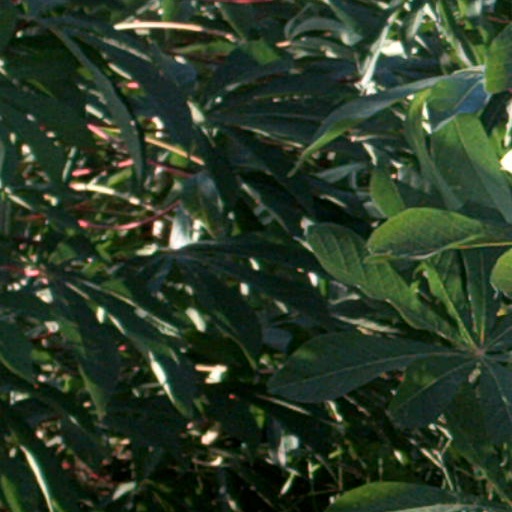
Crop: cassava